William Cecil, 1st Baron Burghley

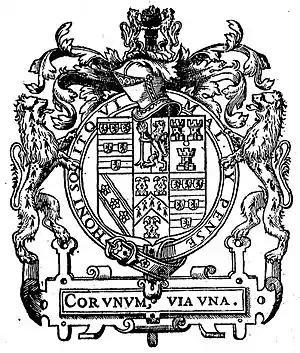
Coat of arms of William Cecil as found in John Gerard's "The herball or Generall historie of plantes" (1597)

William Cecil, 1st Baron Burghley (13 September 15204 August 1598), was an English statesman, the chief adviser of Queen Elizabeth I for most of her reign, twice Secretary of State (1550–1553 and 1558–1572) and Lord High Treasurer from 1572. In his description in the "Encyclopædia Britannica" Eleventh Edition, A.F. Pollard wrote, "From 1558 for forty years the biography of Cecil is almost indistinguishable from that of Elizabeth and from the history of England."